Lalgudi Jayaraman

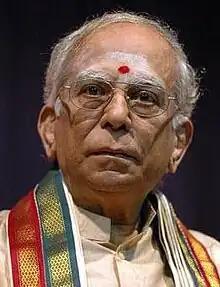

Lalgudi Gopala Iyer Jayaraman (17 September 1930 – 22 April 2013) was an Indian Carnatic violinist, vocalist and composer. He is commonly grouped with M.S. Gopalakrishnan and T.N.Krishnan as part of the violin trinity of Carnatic music. He was awarded the Padma Bhushan by the Government of India in 2001.